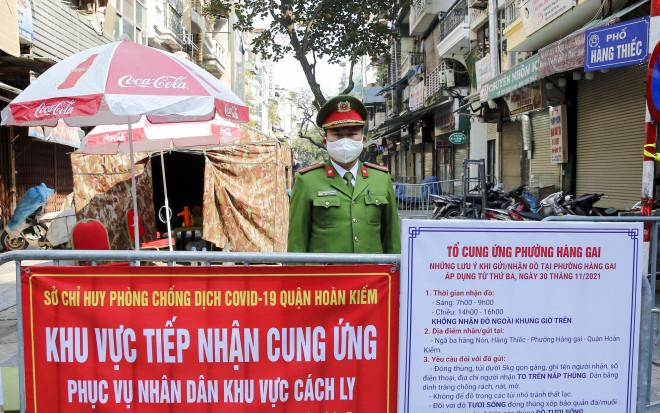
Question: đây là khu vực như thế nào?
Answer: đây là khu vực tiếp nhận cung ứng phục vụ nhân dân khu vực cách ly